Doris Cove

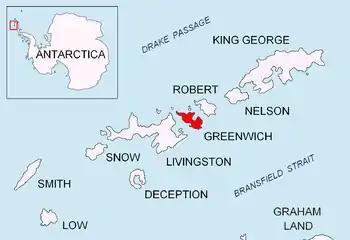
Location of Greenwich Island in the South Shetland Islands

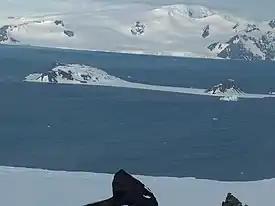
Wulfila Glacier (in the background) from Livingston Island in 2004

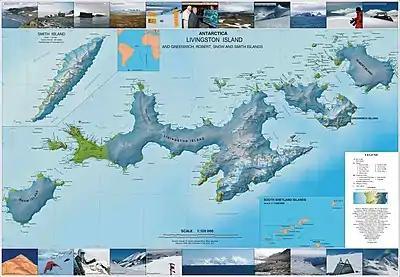
Topographic map of Livingston, Greenwich, Robert, Snow and Smith Islands

Doris Cove is the 1.3 km wide cove indenting for 600 m the southwest coast of Greenwich Island in the South Shetland Islands, Antarctica south of Oborishte Ridge and northwest of Ephraim Bluff. It is formed as a result of the retreat of Wulfila Glacier in the first two decades of 21st century. Bulgarian topographic survey Tangra 2004/05. The area was visited by early 19th century sealers.